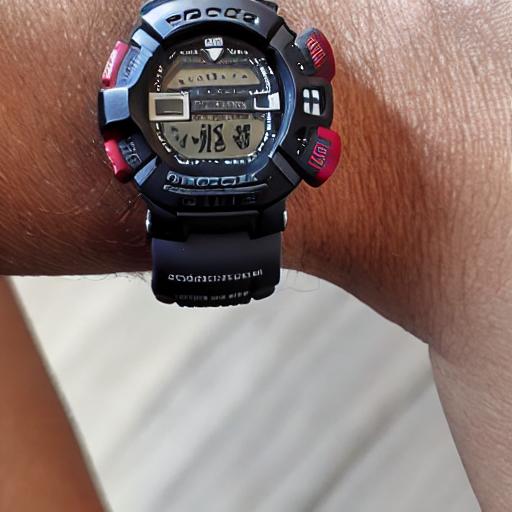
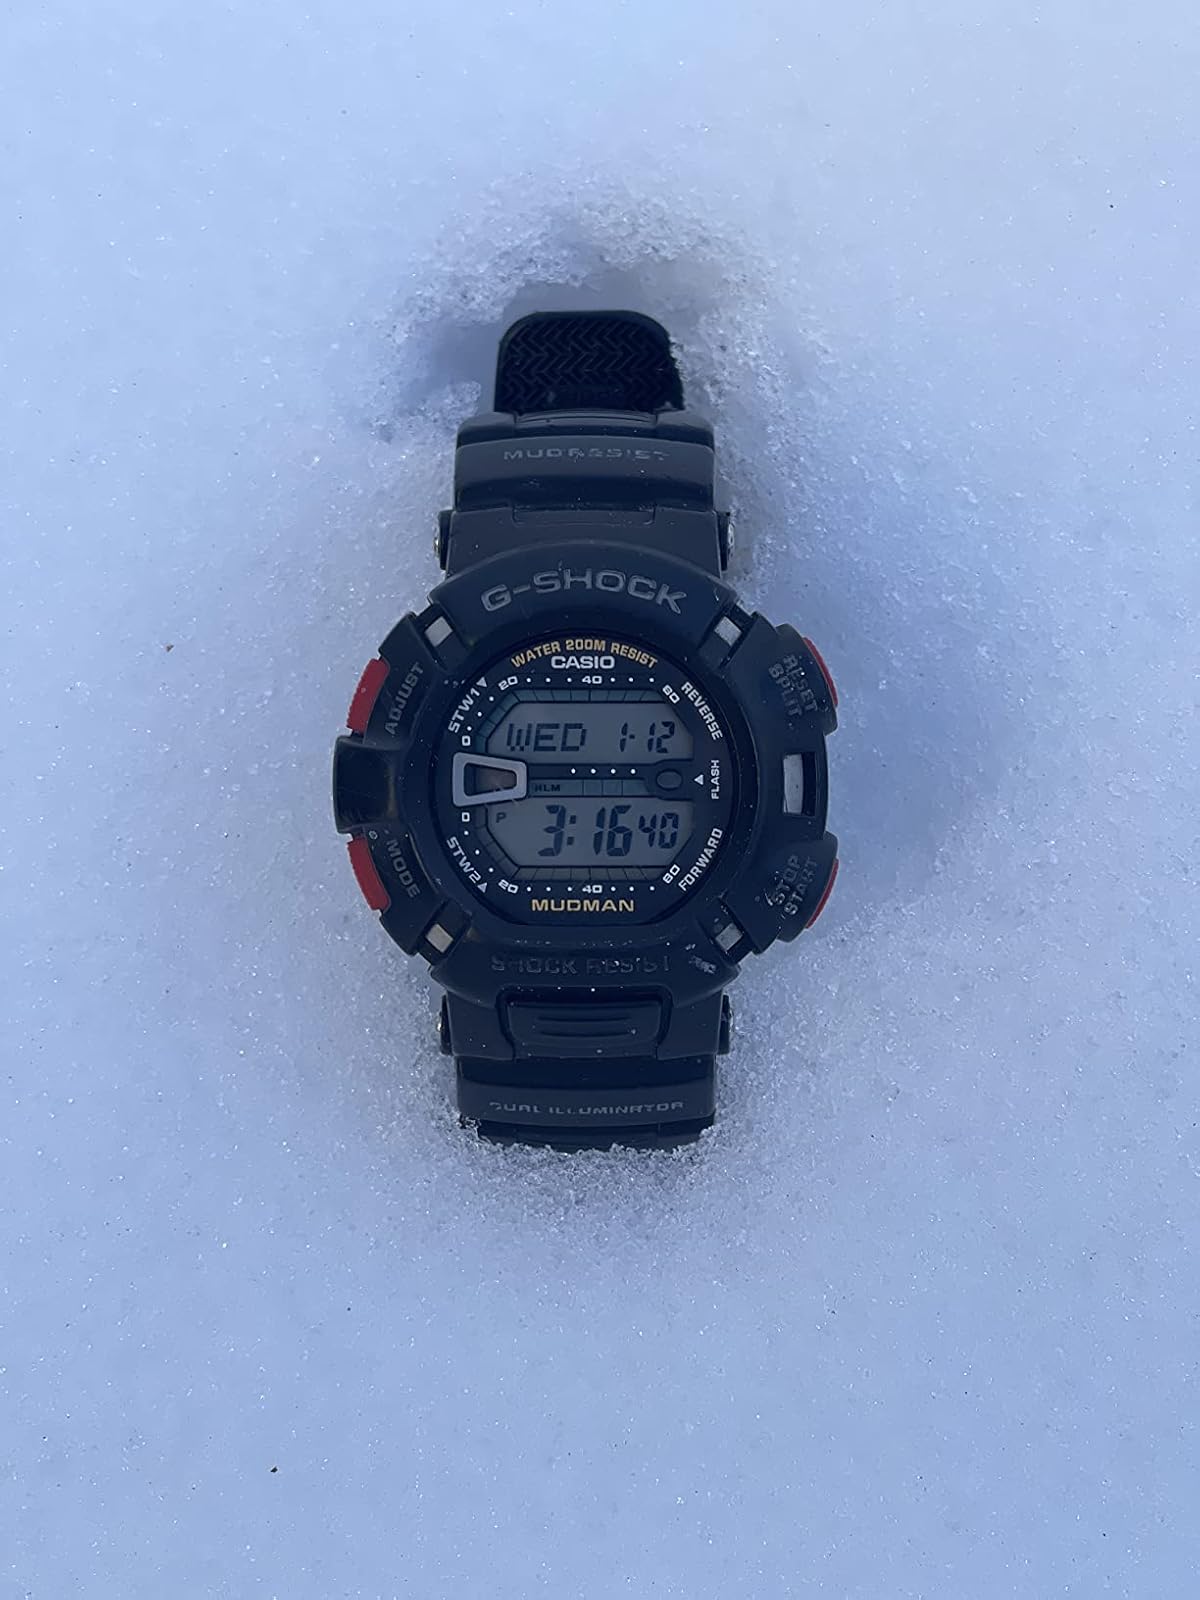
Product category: accessories_watch
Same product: no